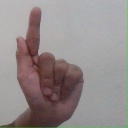
अक्षर: ळ